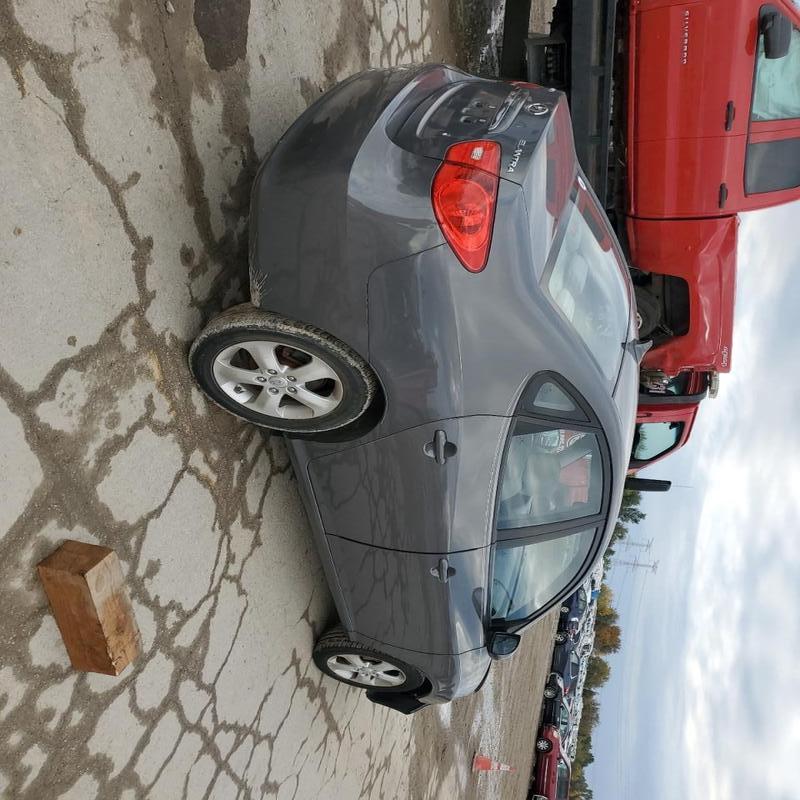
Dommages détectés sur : pare-choc avant, feu arrière droit, feu arrière gauche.
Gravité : mineur